Transformatorenhäuschen (Anzefahr)

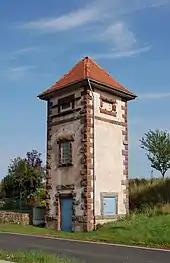
Transformatorenhäuschen in 2011

The Transformatorenhäuschen (literally ‘little transformer house’) is a former electrical distribution substation on the Sindersfelder Straße in Anzefahr, a borough of the Hessian city of Kirchhain in Marburg-Biedenkopf district.